Snowy owl

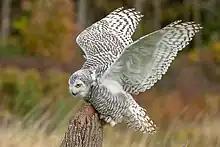
Female with wings extended, showing the wing structure.

Standard measurements have been even more widely reported than length and wingspan. The wing chord of males can vary from , averaging from with a median of . The wing chord of females can vary from , averaging from with a median of . The tail length of males can vary on average from , with a full range of and a median of . The tail length of females can average from , with a full range of and a median of .